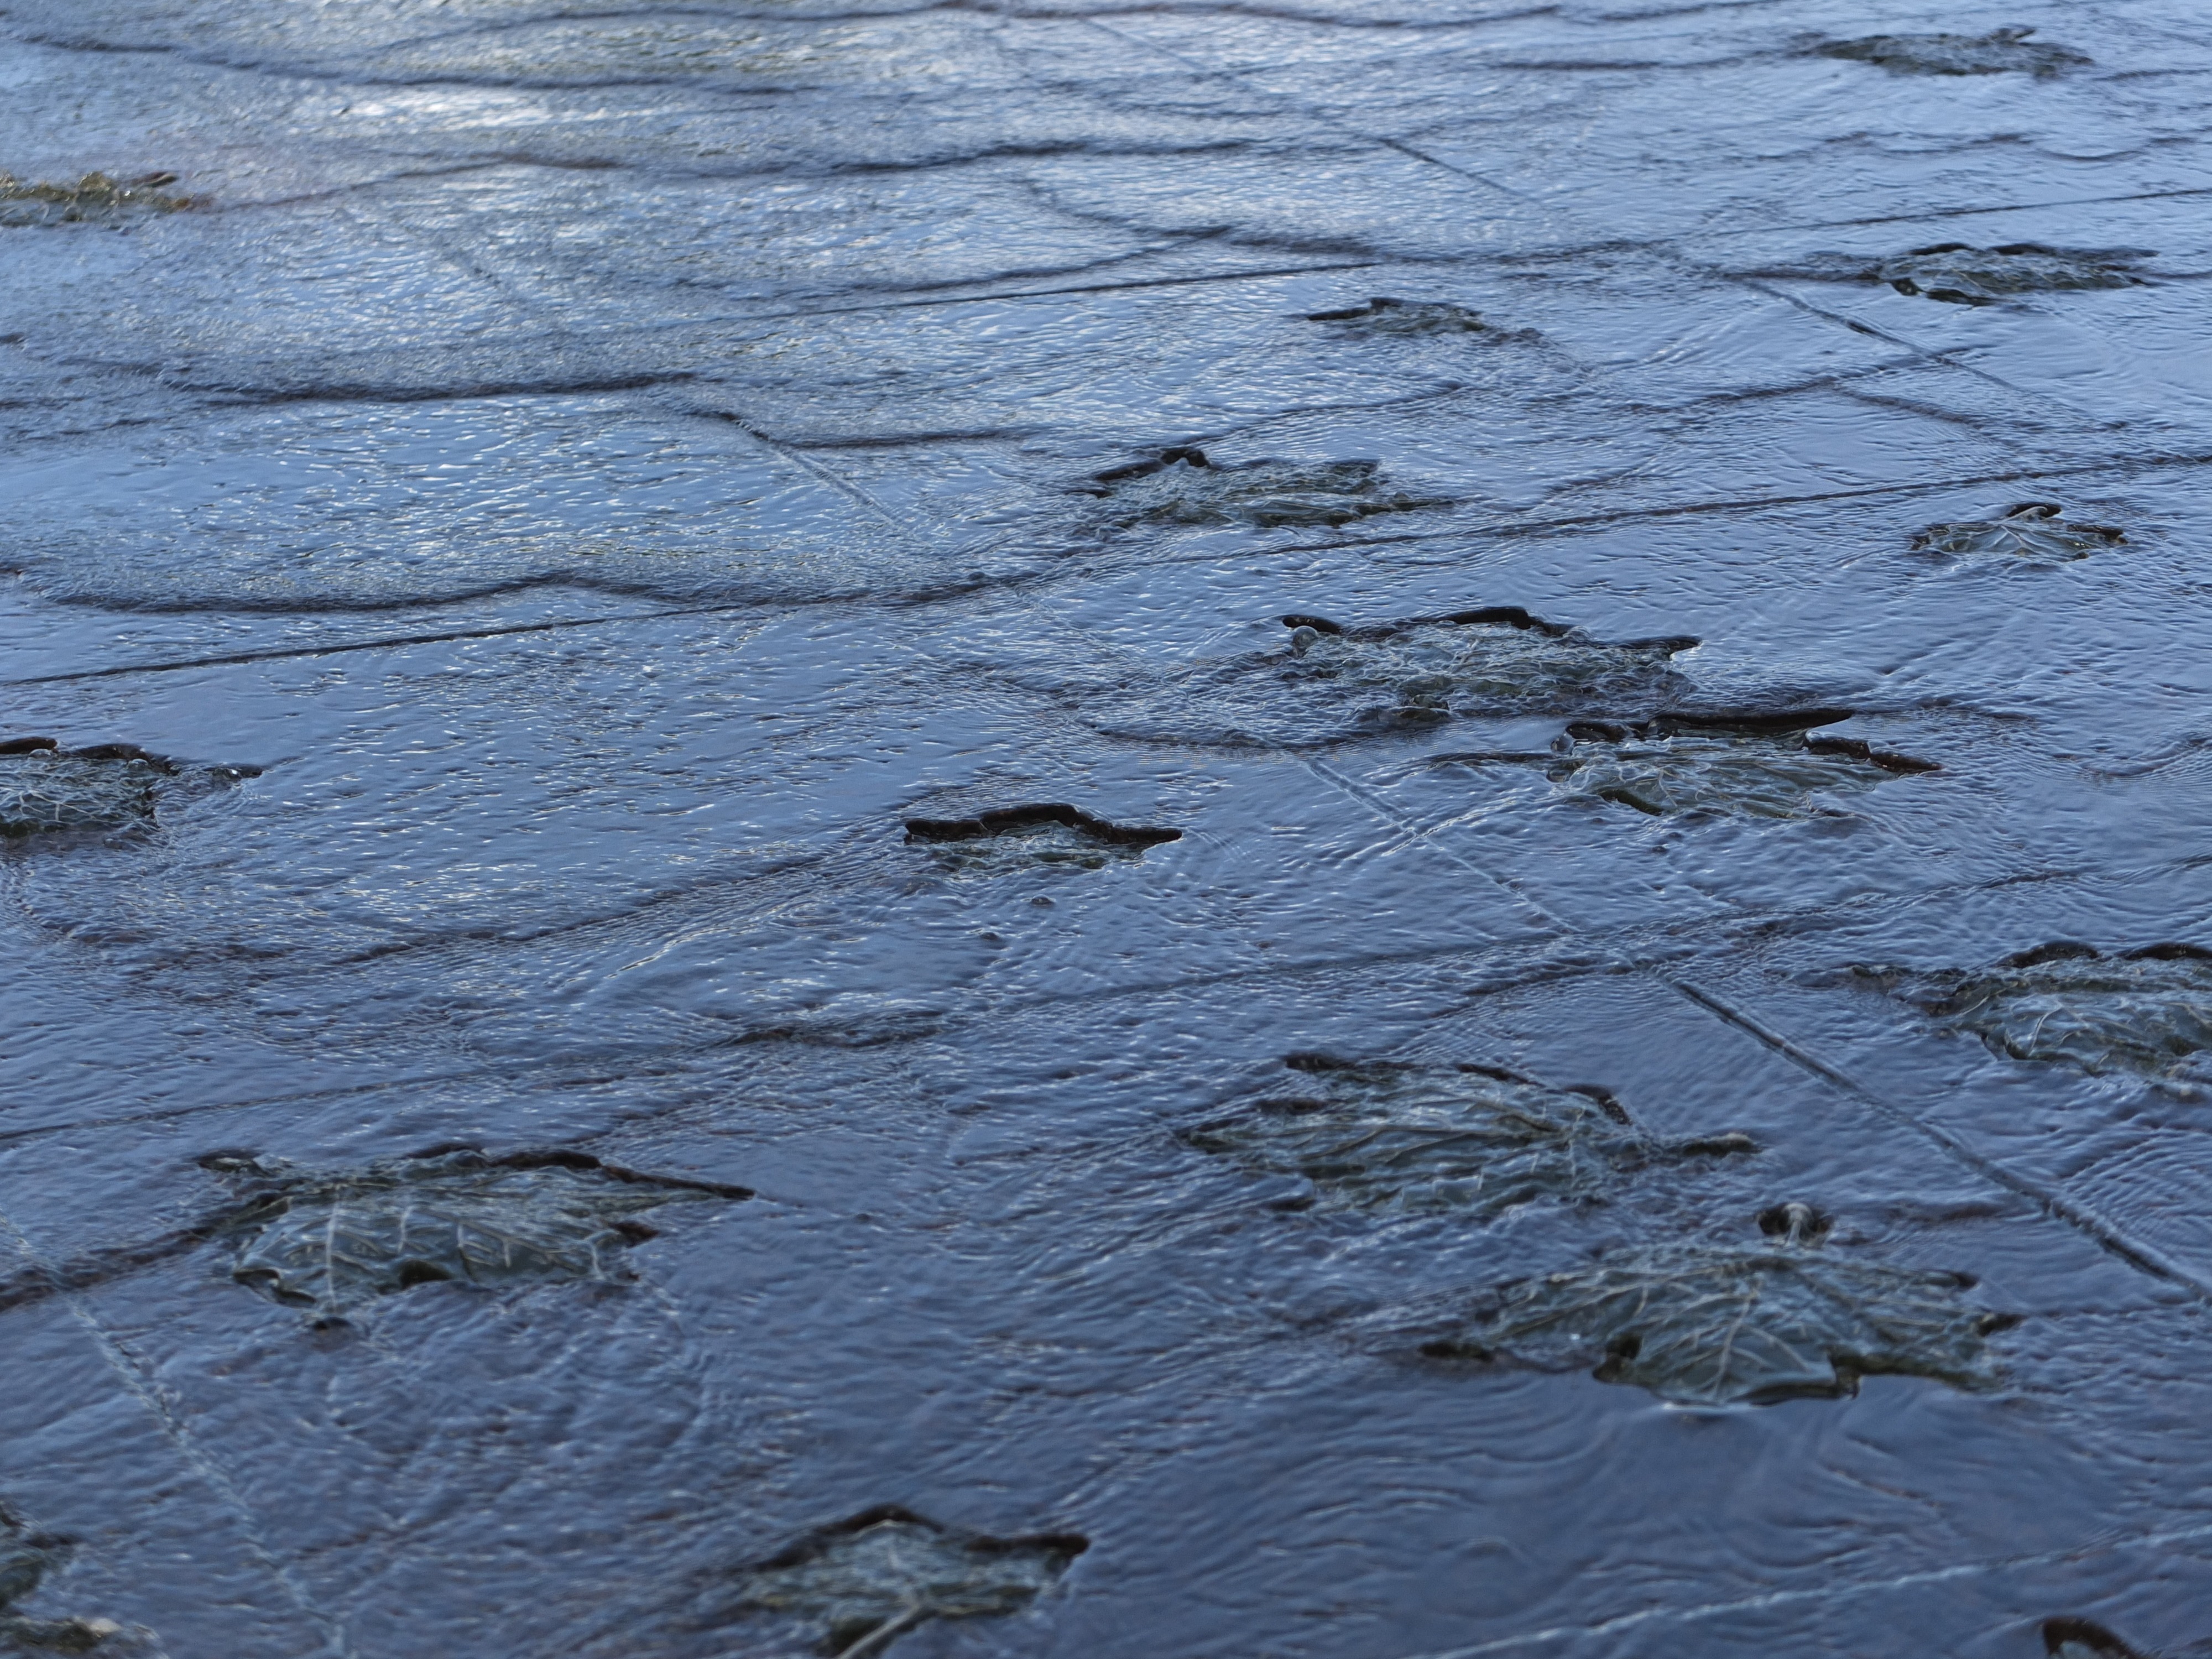
sea, water, snow, winter, wave, ice, reflection, blue, artwork, leaves, london, fountain